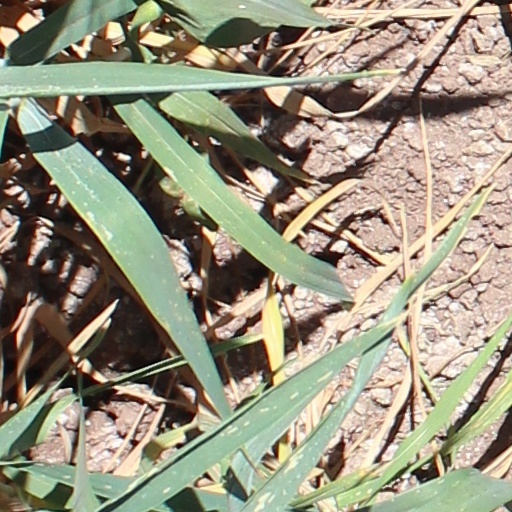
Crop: wheat